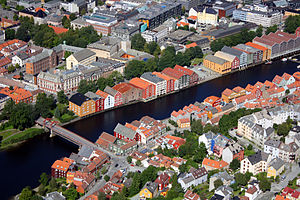
Trondheim / Kultur
Gamle Bybro og Bryggen i Trondheim.
Trondheim er en bykommune i Trøndelag. Det er den tredje folkerigeste kommune i Norge med 205.163 indbyggere i 2020. Kommunen blev i 1964 slået sammen med nabokommunerne Byneset, Strinda, Tiller og Leinstrand. Fra 2020 bliver den tidligere selvstændige kommune Klæbu lagt sammen med Trondheim.